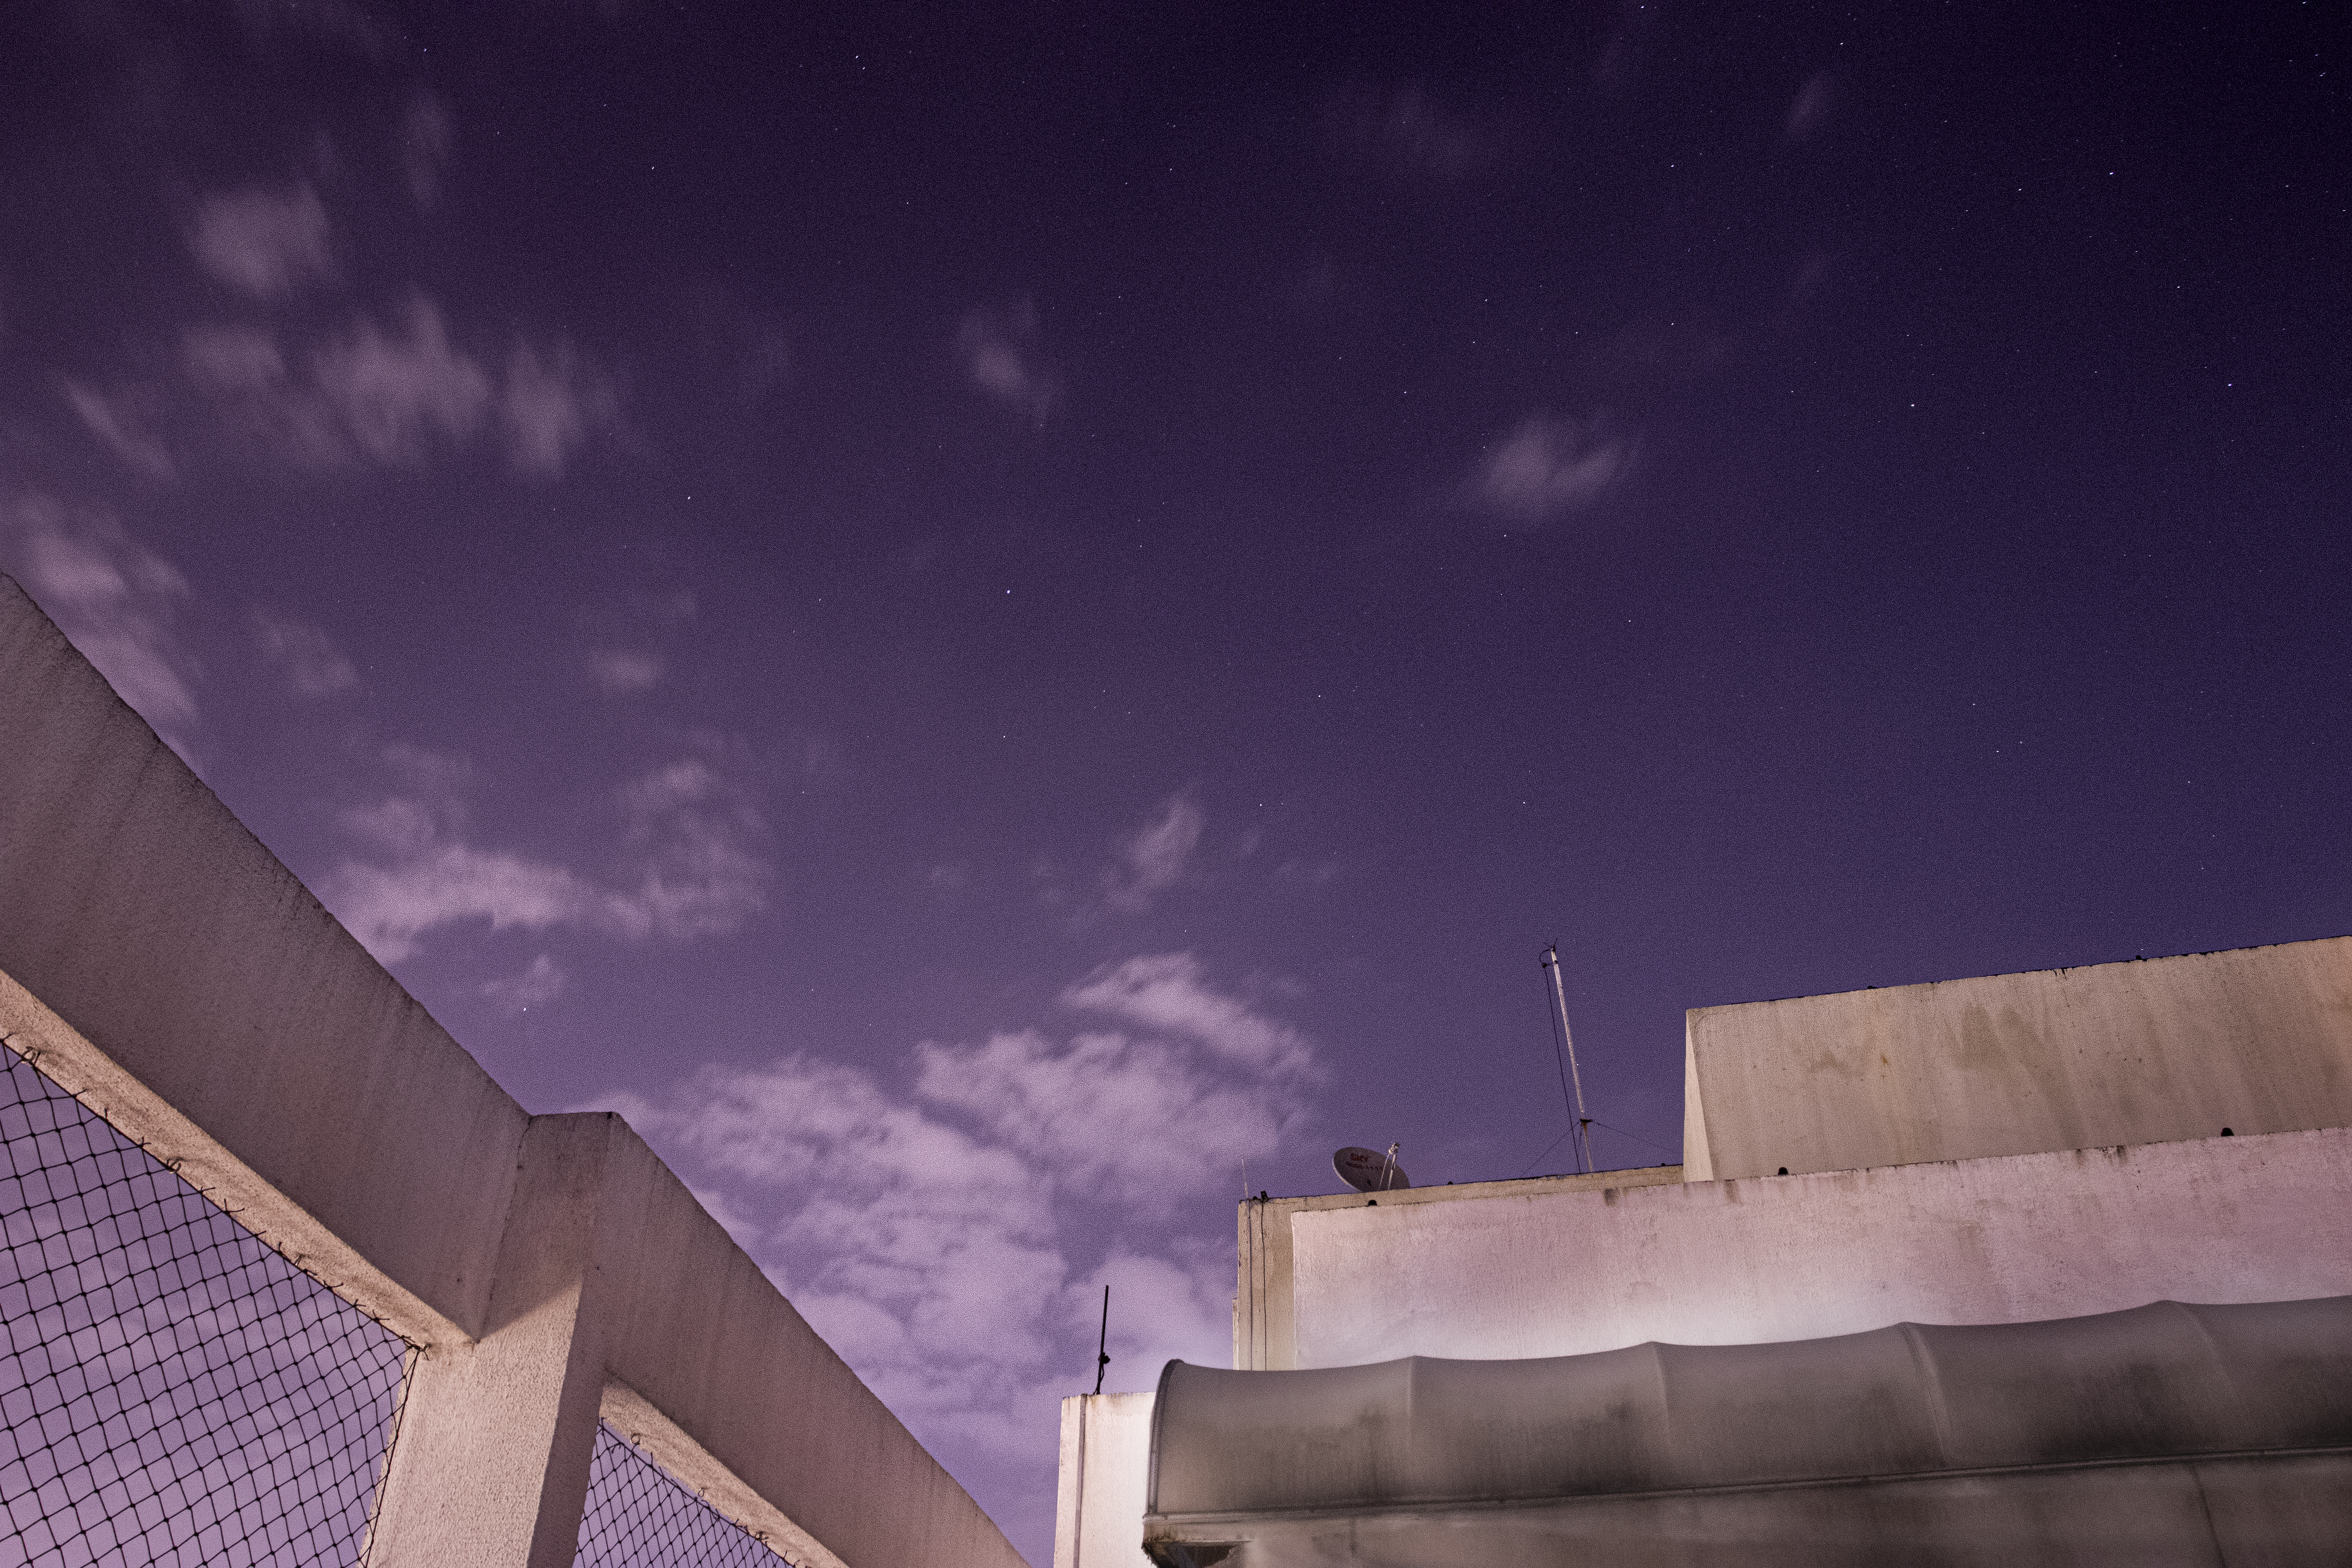
sky, stars, cloud, blue, purple, architecture, daytime, light, atmosphere, violet, wall, urban area, line, night, tree, meteorological phenomenon, cumulus, space, concrete, city, building, ceiling, house